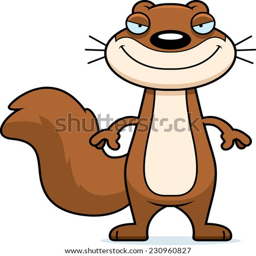
a cartoon illustration of a squirrel with a sly expression .